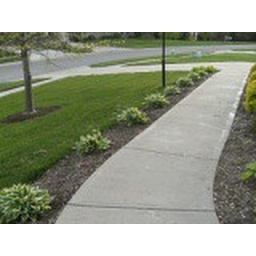
Hosta in the small flower bed along the side walk (Early Apr 2010). Later veggies were planted between these plants